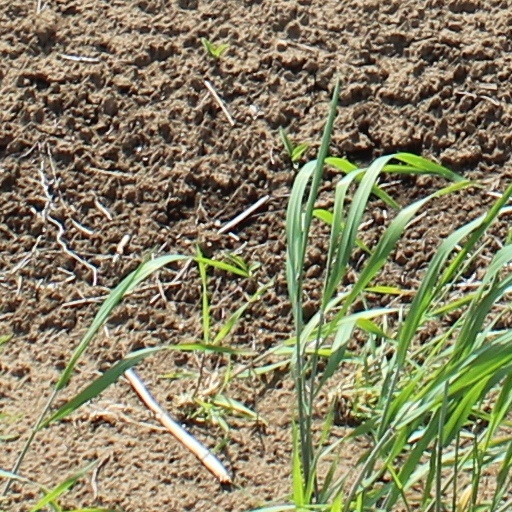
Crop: wheat